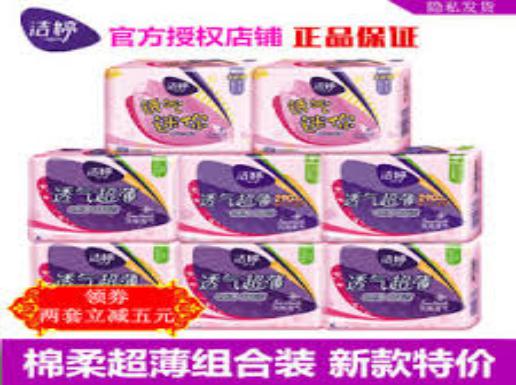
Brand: ladycare
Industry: Necessities